Biodiversity of Portugal

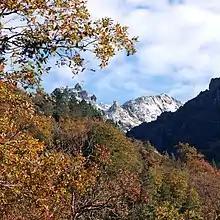
Peneda-Gerês National Park is the only nationally designated park in Portugal, owing to the rarity and significance of its environment.

Portugal is located on the Mediterranean Basin, the third most diverse hotspot of flora in the world. Due to its geographical and climatic context - between the Atlantic and Mediterranean - Portugal has a high level of biodiversity on land and at sea. It is home to six terrestrial ecoregions: Azores temperate mixed forests, Cantabrian mixed forests, Madeira evergreen forests, Iberian sclerophyllous and semi-deciduous forests, Northwest Iberian montane forests, and Southwest Iberian Mediterranean sclerophyllous and mixed forests. Over 22% of its land area is included in the Natura 2000 network, including 62 special conservation areas and 88 types of protected landscape natural habitats.